Christiansbrunn

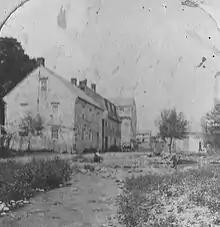
As of 2009, the only remaining building was the stone Familien House to the left.

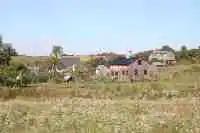
The reorganized spiritual center of Christiansbrunn at its new located in Schuylkill County, Pennsylvania.

Sawyer, Edwin A. (1988) Christian Spring, Nazareth, Pa. 1988. Moravian Hall Square Museum Craft Shop.